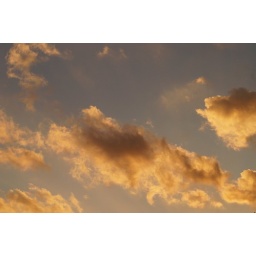
The cloud shone to the golden color in the sky.